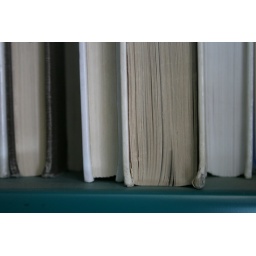
black and white and read all over